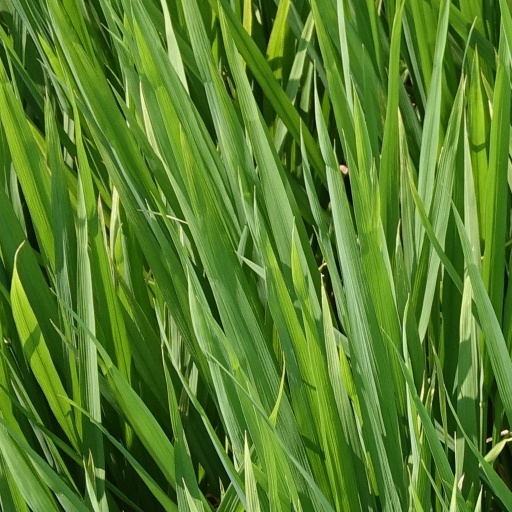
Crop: rice